Utuado, Puerto Rico

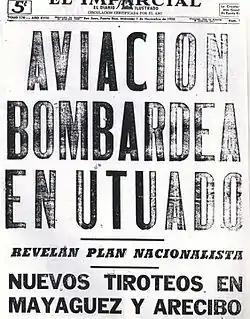
El Imparcial headline: "Aviation (US) bombs Utuado"

One of the most tragic moments in Utuado's history occurred on October 30, 1950, during the Utuado uprising against United States rule, which culminated in what is known as the Utuado Massacre. In Utuado, a group of 32 nationalists, led by nationalist leaders Heriberto Castro and Damián Torres, fought against the local police during the independence revolts which occurred in various cities and towns of the island. The group was reduced to 12 men and retreated to Damián Torres' house. Torres' residence was attacked by 50-caliber machine-gun fire from ten American P-47 Thunderbolt planes. The National Guard arrived later that day and ordered the nine men who survived the attack to surrender. Once the nationalists surrendered, they were forced to march down Dr. Cueto Street to the main town square where their shoes, belts and personal belongings were removed. The group was then taken behind the police station where they were gunned down. Five of the nationalists died in the act, these were nationalist leader Heriberto Castro, Julio Colón Feliciano, Agustín Quiñones Mercado, Antonio Ramos and Antonio González. González, who was 17 years old, pleaded for water and instead was bayoneted to death.